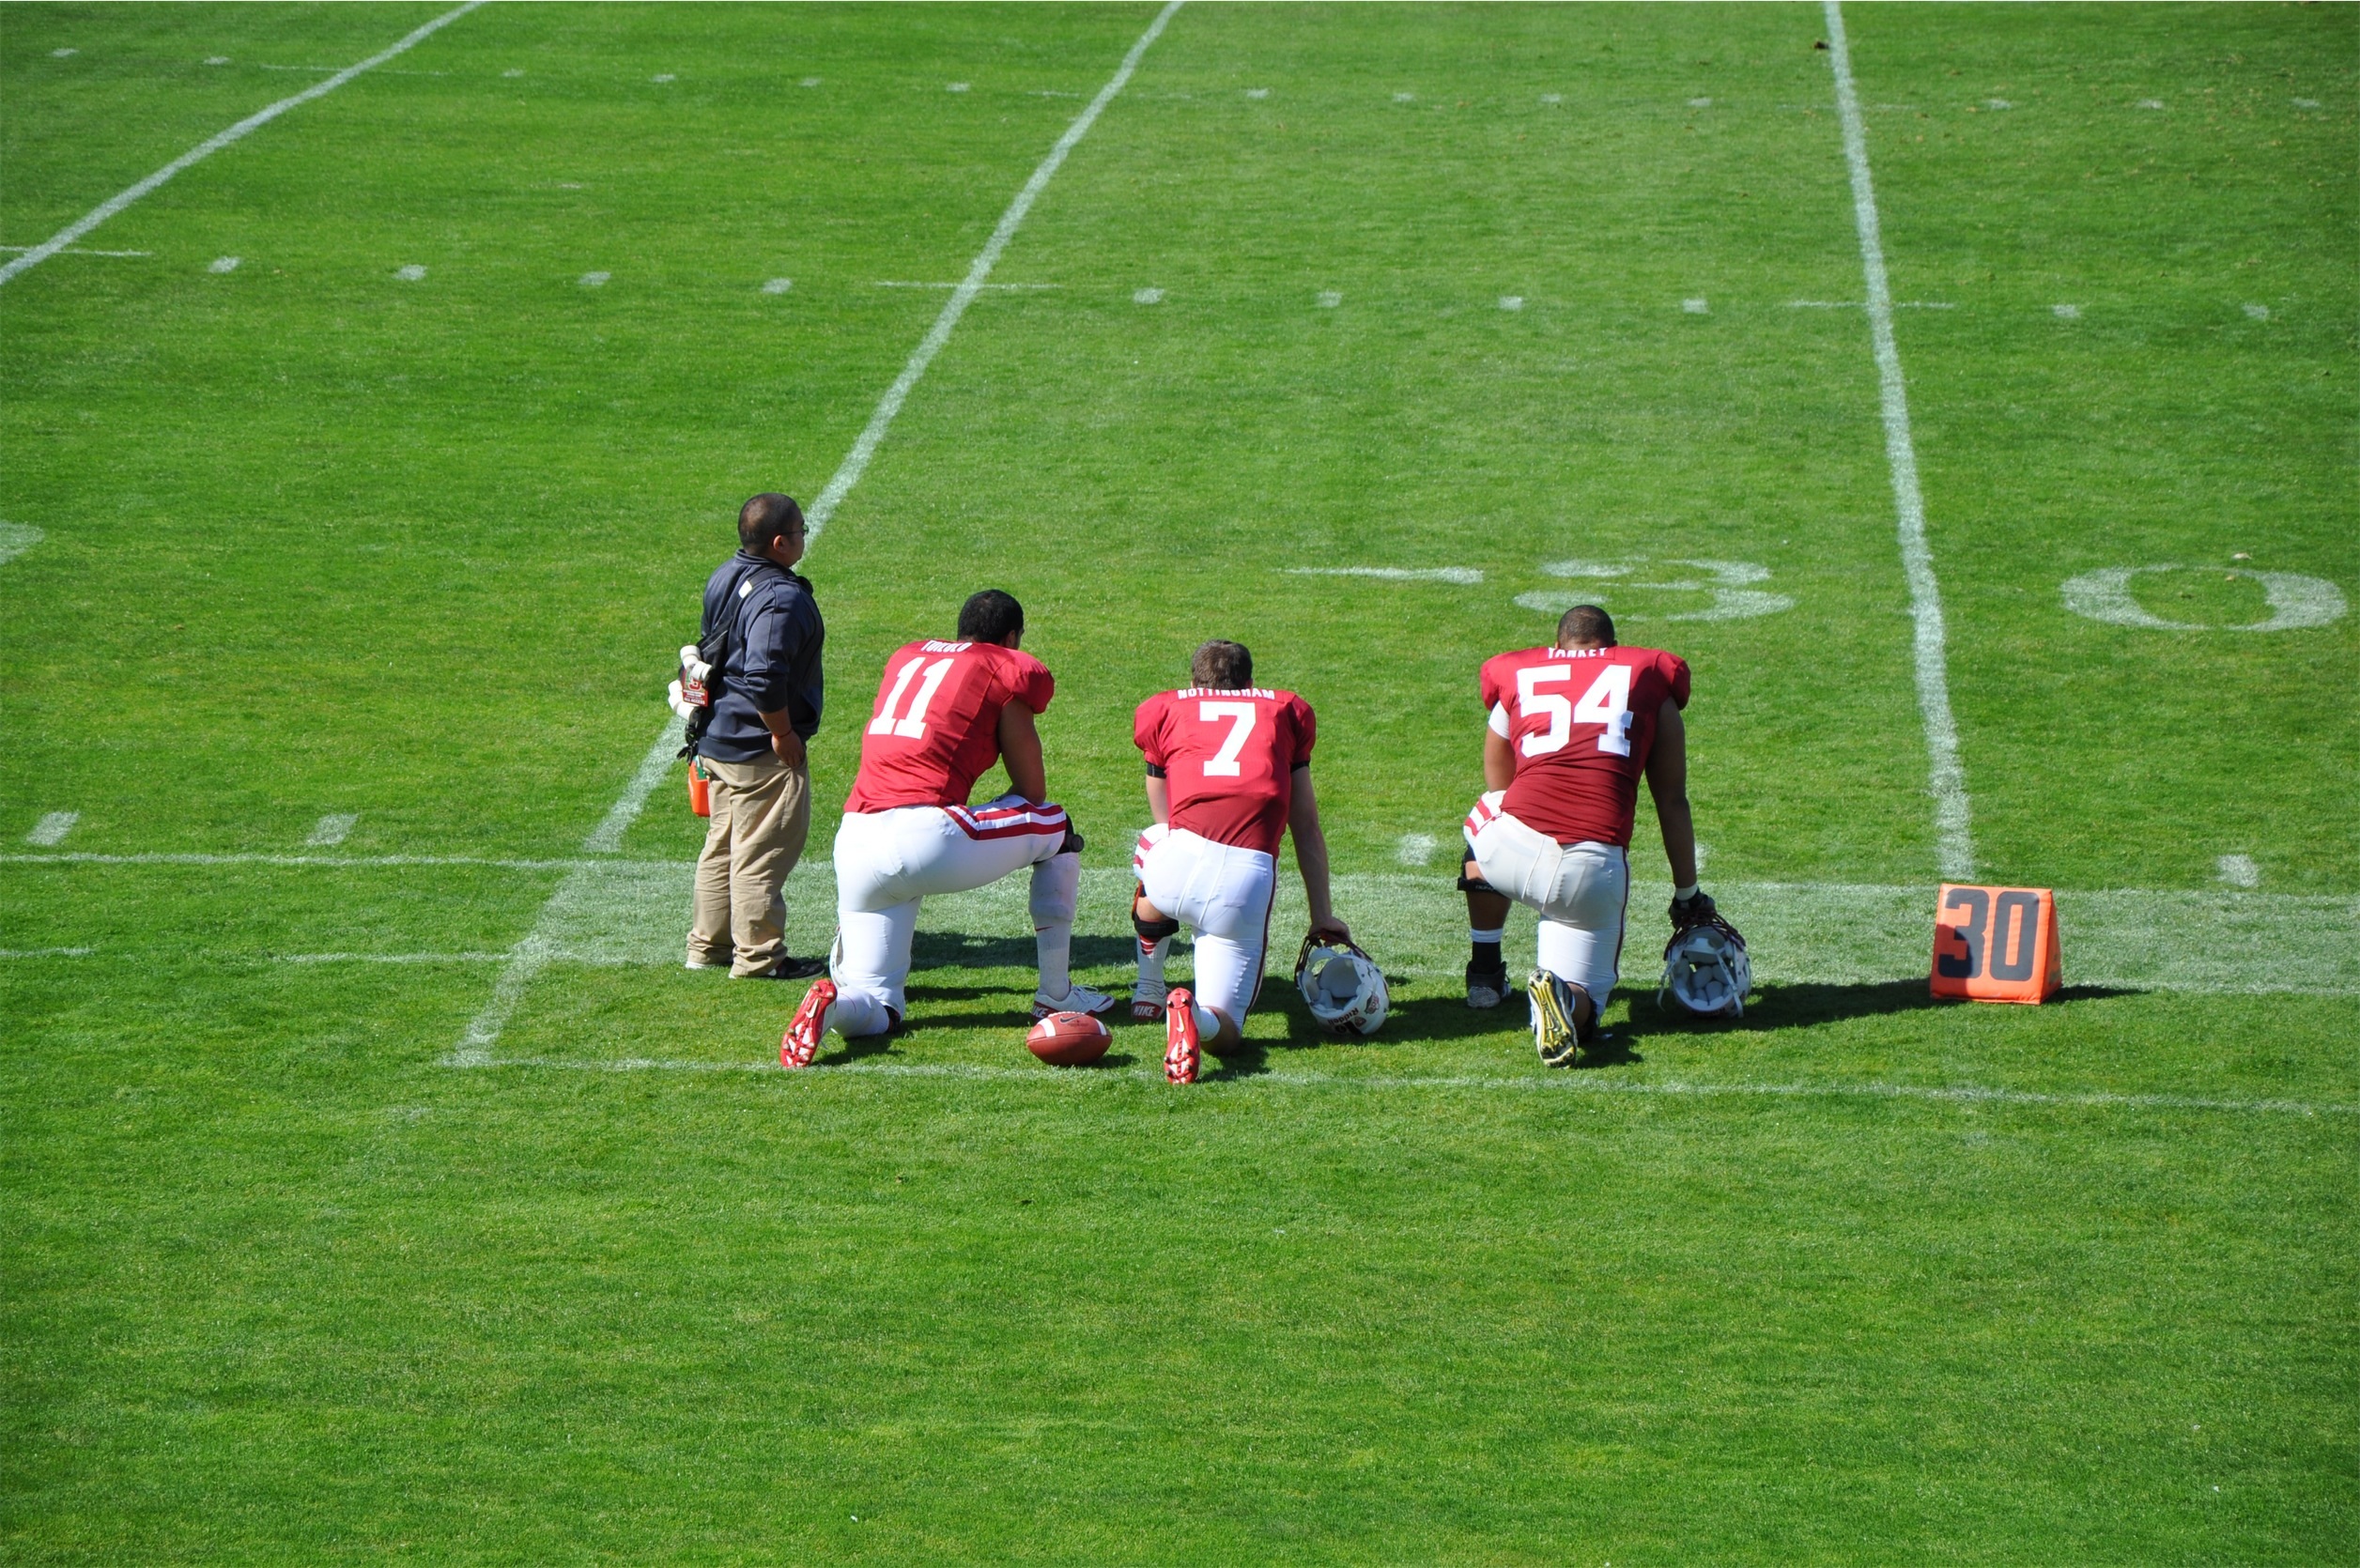
grass, structure, field, lawn, soccer, football, fitness, stadium, player, sports, athletes, tournament, kick, tackle, football player, ball game, team sport, teammates, sport venue, soccer specific stadium, competition event